Sea salt

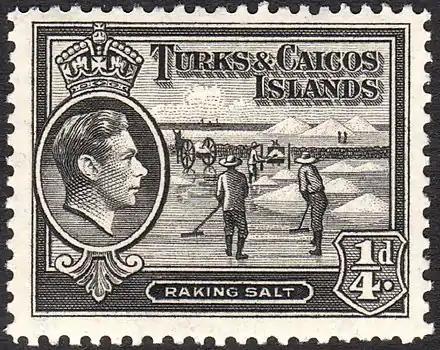
Raking salt depicted on a 1938 Turks and Caicos Islands postage stamp

Commercially available sea salts on the market today vary widely in their chemical composition. Although the principal component is sodium chloride, the remaining portion can range from less than 0.2 to 22% of other salts. These are mostly calcium, potassium, and magnesium salts of chloride and sulfate with substantially lesser amounts of many trace elements found in natural seawater. Though the composition of commercially available salt may vary, the ionic composition of natural saltwater is relatively constant.